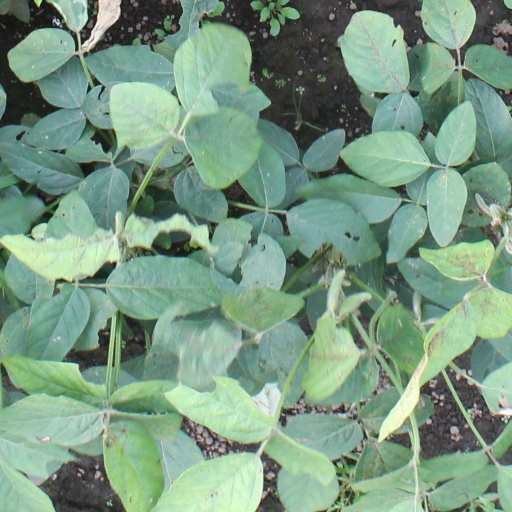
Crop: soybean